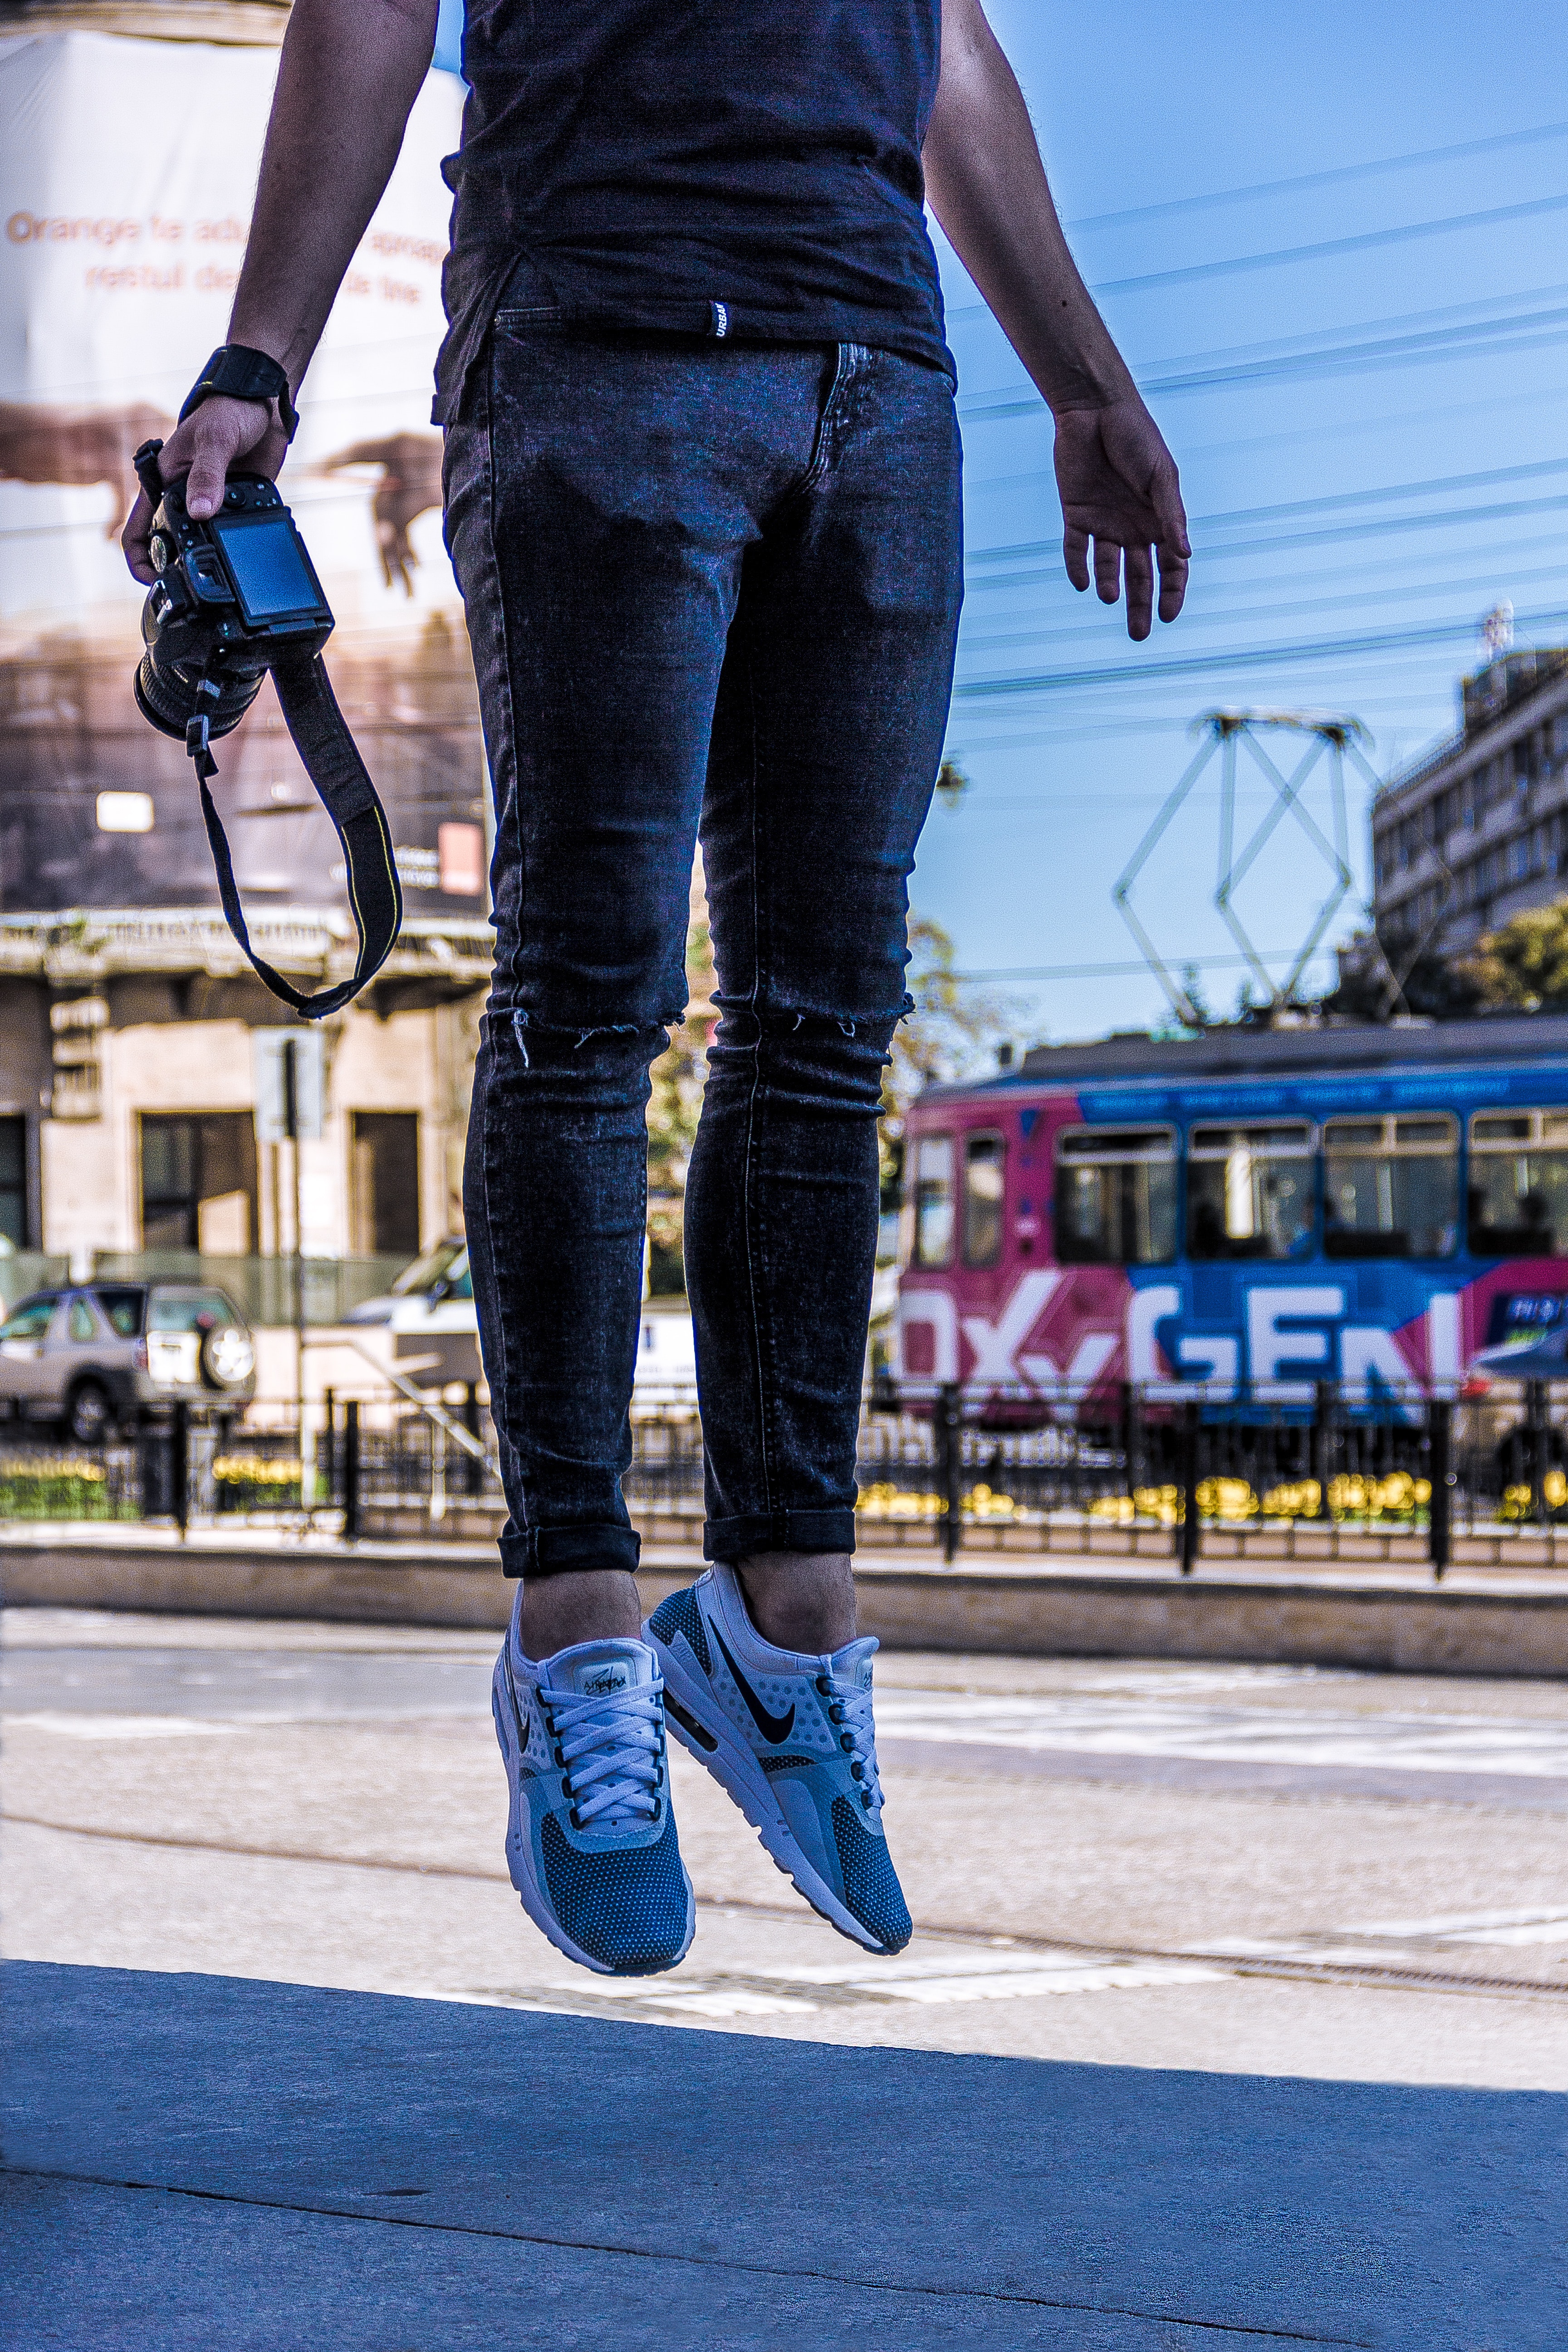
jeans, human leg, clothing, leg, blue, denim, standing, electric blue, footwear, thigh, beauty, snapshot, waist, cobalt blue, fashion, knee, joint, textile, human body, street fashion, photography, hand, shoe, trousers, trunk, hip, high heels, ankle, pedestrian, city, street, leather, jacket, style